Nicolas Nkoulou

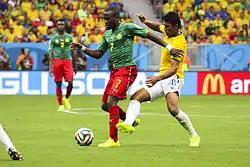
Nkoulou observes on the background as his compatriot Landry N'Guémo battles Brazil midfielder Paulinho for the ball during the 2014 FIFA World Cup on 23 June.

Nkoulou was called up by the national team for the first time on 4 November 2008 He would make his international debut in the senior squad on 19 November 2008 in a friendly against South Africa, which they lost 3–2.